Gyula II

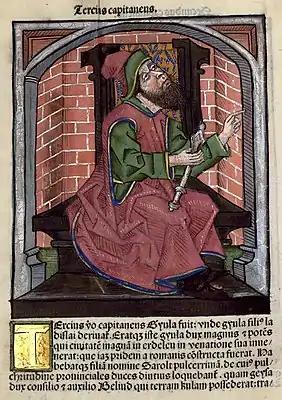
Father of Gyula II depicted in the "Chronica Hungarorum" as the Third Captain among the seven chieftains of the Hungarians

He descended from a family whose members held the hereditary title "gyula", which was the second in rank among the leaders of the Hungarian tribal federation. Hungarian scholars identify him as Zombor "(Zubor)" who is mentioned in the 13th-century "Gesta Hungarorum", although the anonymous author of the "Gesta" presents Gyula ("Gyyla/Geula") and Zombor as being brothers. According to the Hungarian chronicles, his family's progenitor was one of the seven conquering chiefs who occupied Transylvania at the time of the Hungarian conquest of the Carpathian Basin.